Aaron Albert Mossell

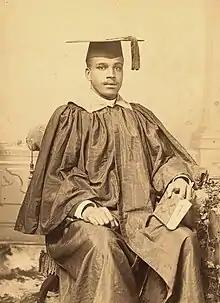
Aaron Albert Mossell II in 1888

Aaron Albert Mossell II (November 3, 1863 – February 1, 1951) was an African-American lawyer who became the first African-American to graduate from the University of Pennsylvania Law School.